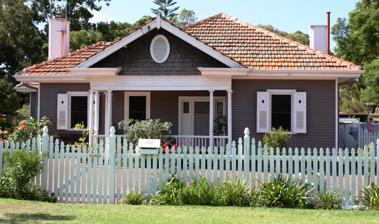
Building: Model Timber Home
Country: Australia
Year built: 1934
Heritage listed building in Western Australia Model Timber Home Model Timber Home , 12 The Boulevard Floreat General information Type Timber-framed house Location 12 The Boulevard , Floreat, Western Australia Coordinates 31°56′19″S 115°48′11″E / 31.9387°S 115.8031°E / -31.9387; 115.8031 ( Model Timber Home ) Western Australia Heritage Register Type State Registered Place Designated 26 June 2002 Reference no. 8895 This article relies largely or entirely on a single source . Relevant discussion may be found on the talk page . Please help improve this article by introducing  citations to additional sources . Find sources: "Model Timber Home" – news · newspapers · books · scholar · JSTOR ( May 2022 ) Model Timber Home is the name, for heritage-listing purposes, of a timber-framed house in Floreat , Western Australia . Designed by Reginald Summerhayes , the plans won a competition for the design of an ideal cheap modern timber-framed home. The house was subsequently built on donated land, using donated materials and labour in 1934. History In the 1930s, Western Australia 's Royal Institute of Architects (RIA) established a Building Revival Campaign , aimed at stimulating the home building industry, which, like all industries, was suffering the effects of the Great Depression . The campaign held a competition for the best design of a  modern timber house costing less than £600, and similarly for a brick house. The winner of the timber house section was the Californian Bungalow style design of Reginald Summerhayes , from which Model Timber Home would be built. Following the competition, the campaign sought donations of land, materials and labour, so that houses might be constructed from the winning designs. A number of offers of land were made, and RIA accepted an offer of two blocks in the first subdivision of the new suburb of Floreat Park (now Floreat). Model Timber Home was built on one of these blocks in 1934. Style and condition It is a jarrah weatherboard home built in the interwar Californian Bungalow style, with influences of Australian Georgian revival style. It remained in original ownership until recently, and retains many of the original features, including fittings and furnishings. The authenticity extends to the garden, which contains the original fences, gates, pergola, paving, paths and plants. The only loss of authenticity arises from a small extension that was added in the 1970s, which resulted in the loss of one of the original bedrooms. Heritage significance The building is significant as one of a small number of architect-designed buildings of the time; as an excellent example of interwar Californian Bungalow style architecture; and as one of the first houses built in Floreat. Also, since Floreat was one of the first Perth suburbs built according to the principles of the garden city movement , the entire streetscape has significance as one of the first in Perth to be subject to planning regulations controlling urban design criteria such as setback . Finally, the weatherboard construction is rare in Floreat, as restrictions were later put on its use in construction. See also Architecture portal Model Brick Home References "Model Timber Home" (PDF) . Register of Heritage Places — Assessment Documentation . Heritage Council of Western Australia. Further reading "It's a stunning part of Floreat's history." Subiaco Post , 26 October 2002, Interiors section, p. 11. External links Media related to Model Timber Home at Wikimedia Commons